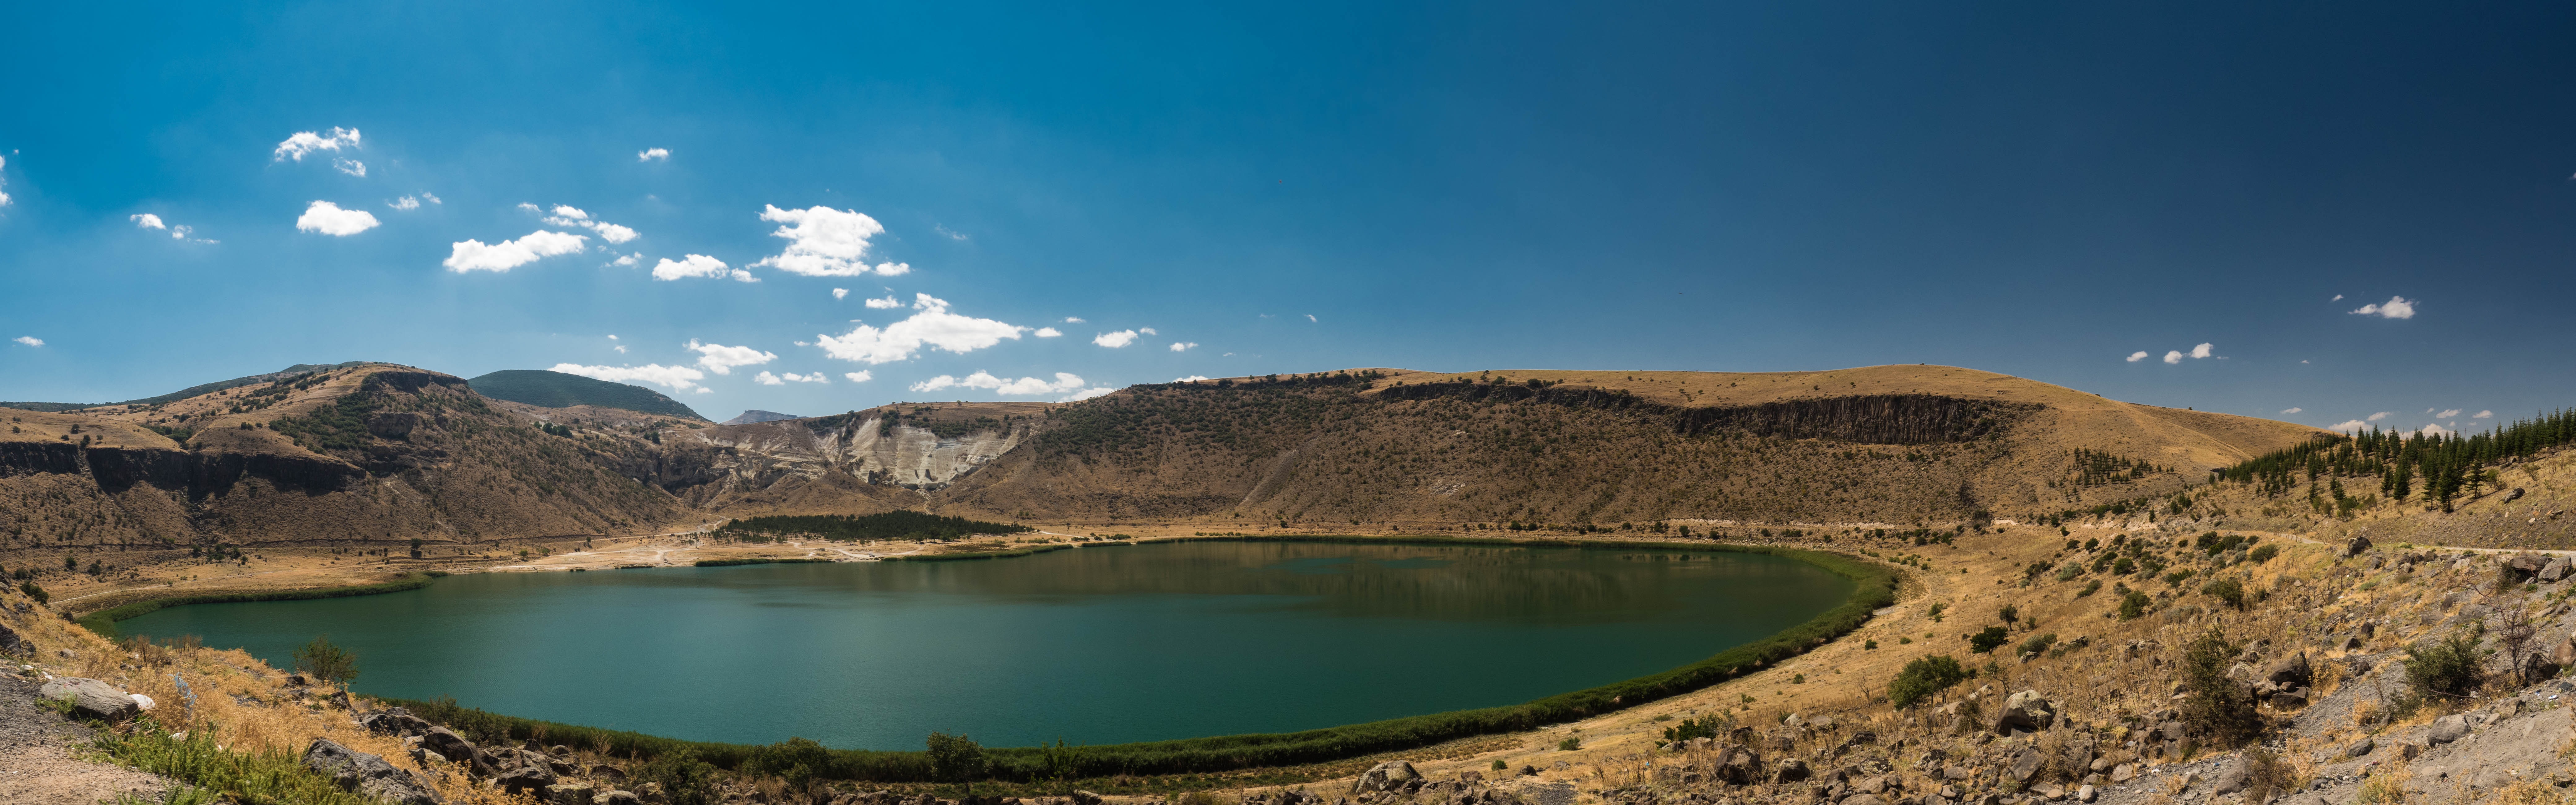
mountain, lake, mountain range, panorama, lagoon, reservoir, golf course, turkey, plateau, loch, crater lake, cappadogia, sport venue